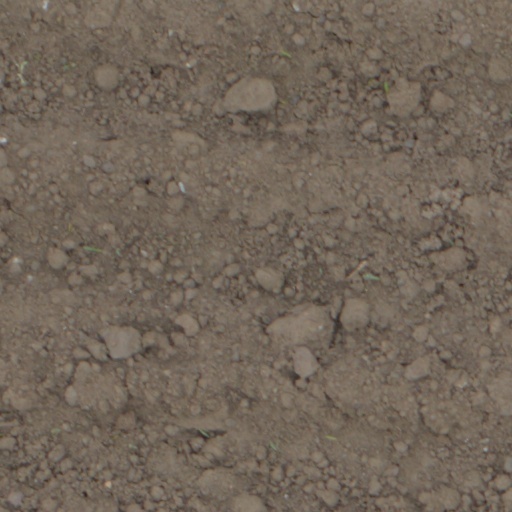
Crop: wheat